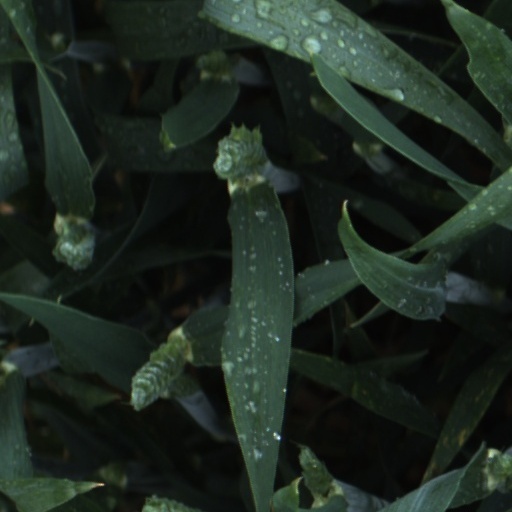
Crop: wheat